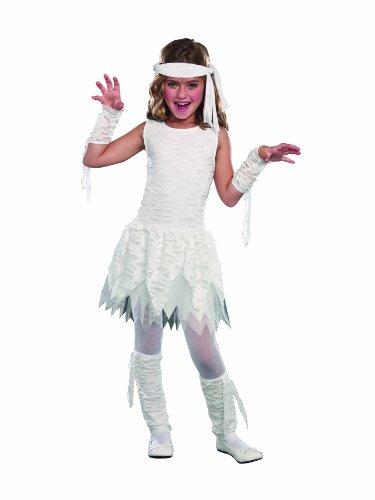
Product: SugarSugar Wrap It Up Costume, Small
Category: Clothing, Shoes & Jewelry | Costumes & Accessories | Kids & Baby | Boys | Costumes
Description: Pullover Dress.
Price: $13.34
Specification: ProductDimensions:26.5x8.5x1inches|ItemWeight:11.2ounces|ShippingWeight:14.4ounces(Viewshippingratesandpolicies)|DomesticShipping:ItemcanbeshippedwithinU.S.|InternationalShipping:Thisitemisnoteligibleforinternationalshipping.LearnMore|ASIN:B00IZZB1DW|Itemmodelnumber:9581|Manufacturerrecommendedage:6-8years